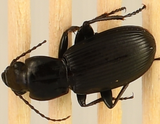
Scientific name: Pterostichus protractus
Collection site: Rocky Mountains NEON (RMNP), plot RMNP_002